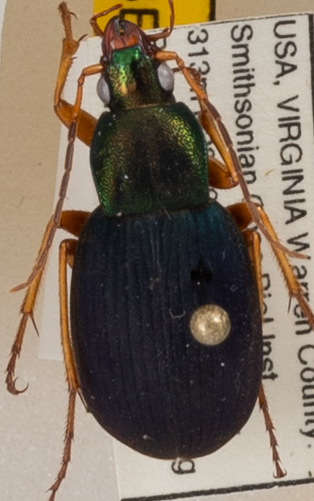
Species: Chlaenius aestivus
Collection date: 2019-08-01
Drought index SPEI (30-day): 0.216
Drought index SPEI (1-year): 2.09
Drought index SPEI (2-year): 2.09